Cabman's Adventure

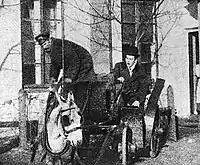
The scene from "Cabman's Adventure".

The driver of a horse-drawn carriage fell asleep in his vehicle. While he was asleep, a group of people, jokingly took his horses and replaced them with a donkey. The driver is woken up by the passenger and is flabbergasted by the change.